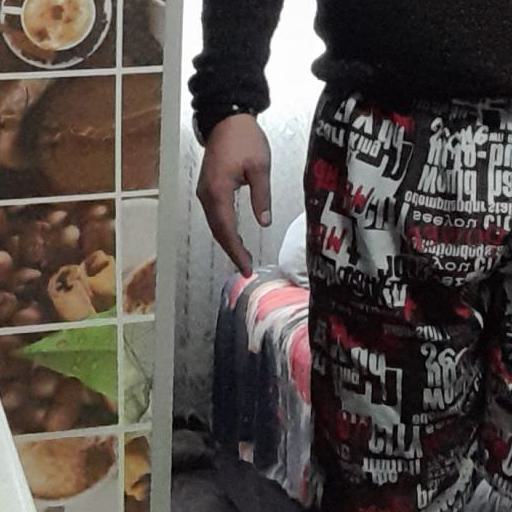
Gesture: no_gesture